Describe the emotion expressed in this image:  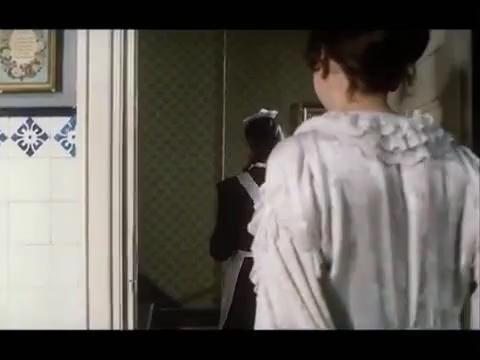
This person displays Fear, valence and arousal with high intensity.